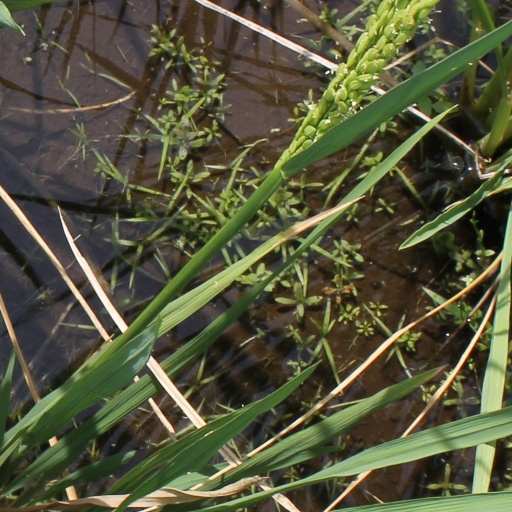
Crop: rice